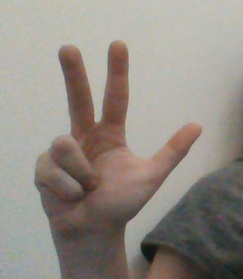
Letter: al